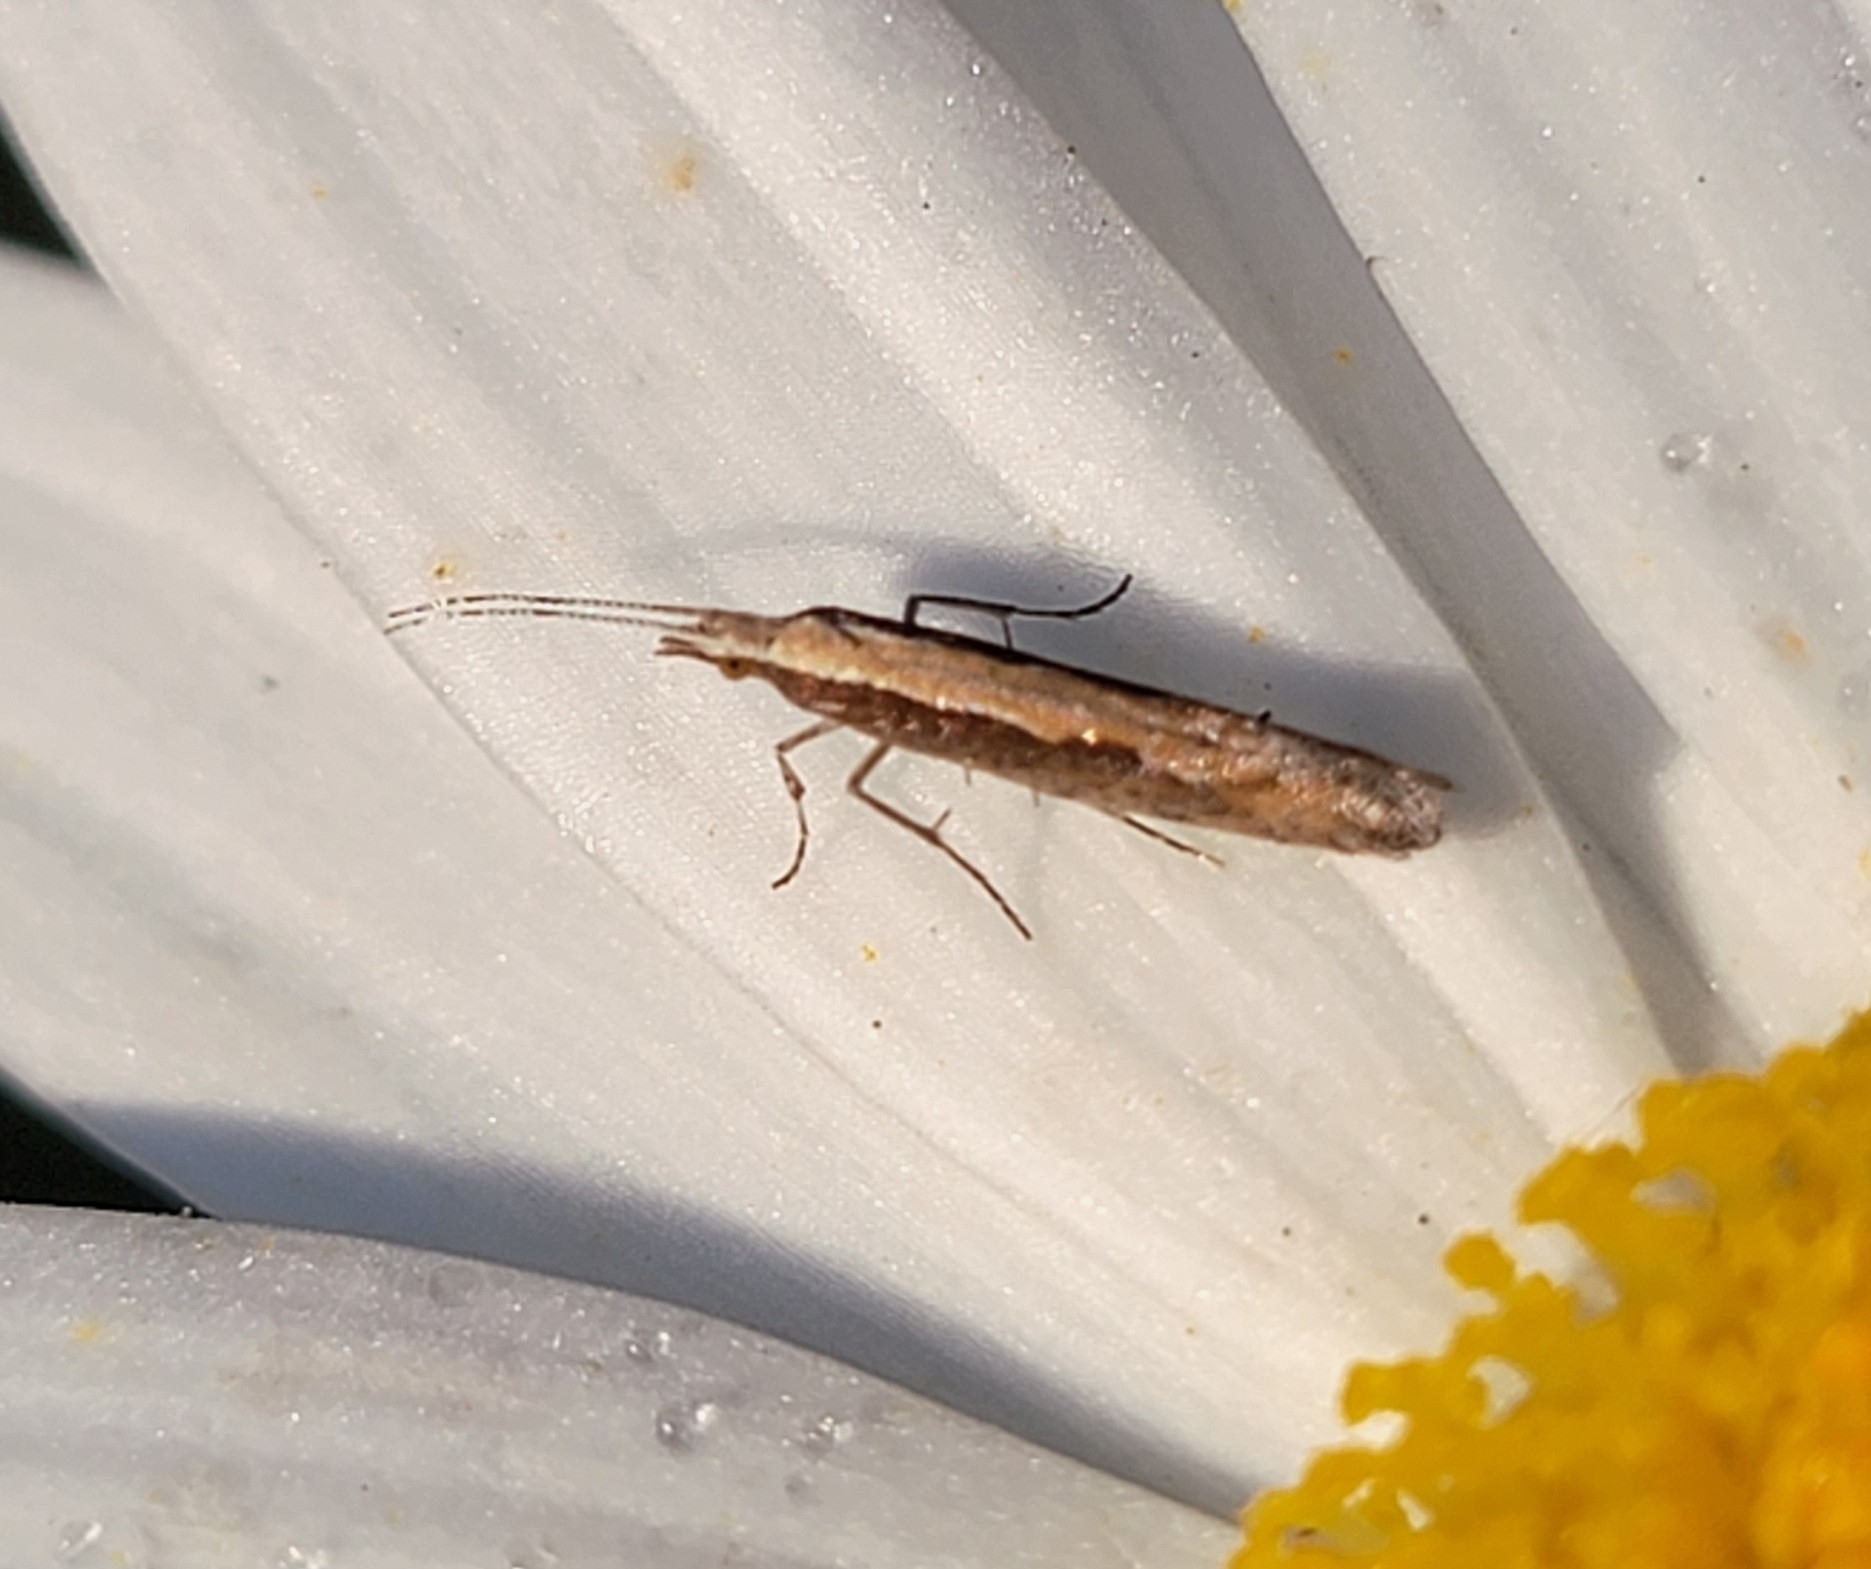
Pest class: diamondback_moth